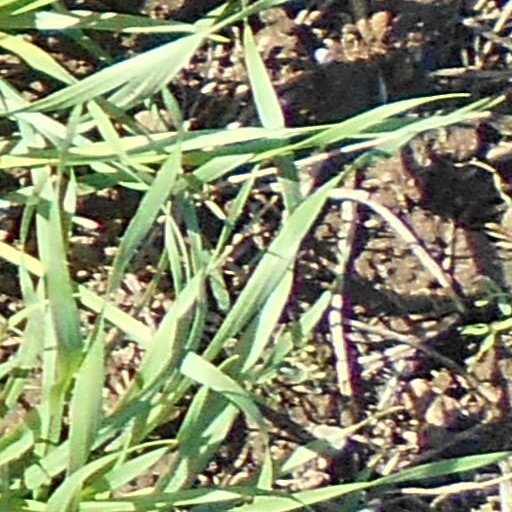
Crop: wheat